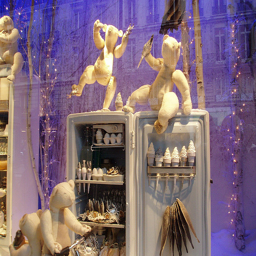
an icebox that has some fake ice cream cones in it
A couple of white Teddy bears sitting and standing on top of a refrigerator.
A display of a refrigerator with white stuffed bears
a refrigerator display with various white teddy bears doing different activities around a refrigerator stocked with iceream and fish
White teddy bears cavort about an ice cream filled refrigerator in a department store window.